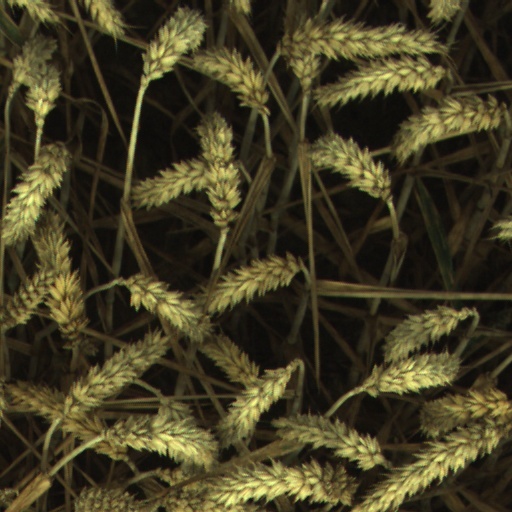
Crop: wheat